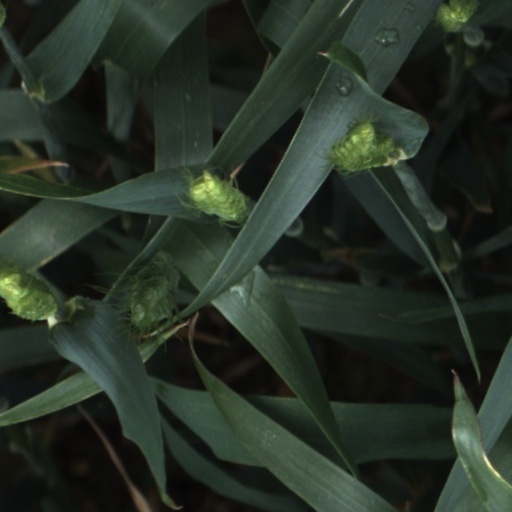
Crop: wheat